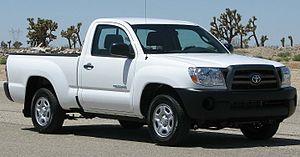
La Toyota Tacoma est une camionnette compacte dans sa première mouture, puis intermédiaire. Fabriquée aux États-Unis et au Mexique par le constructeur automobile japonais Toyota, le Tacoma est vendu aux États-Unis, au Canada, au Mexique, au Panama, en Bolivie, aux Bermudes et en Nouvelle-Calédonie. Son nom rappelle le nom en salish du mont Rainier.